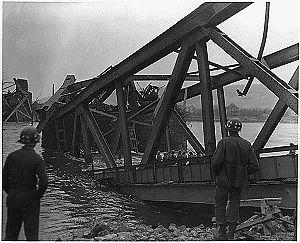
Le pont Ludendorff, plus connu sous le nom de pont de Remagen, était un pont ferroviaire allemand enjambant le Rhin à Remagen, au sud de Bonn. Après le pont de chemin de fer de Wesel qui fut dynamité le 7 mars 1945, il était le dernier pont intact sur le Rhin durant les dernières semaines de la Seconde Guerre mondiale en Europe. Il put être pris par les Américains le 7 mars 1945, facilitant le franchissement du fleuve par les Alliés.